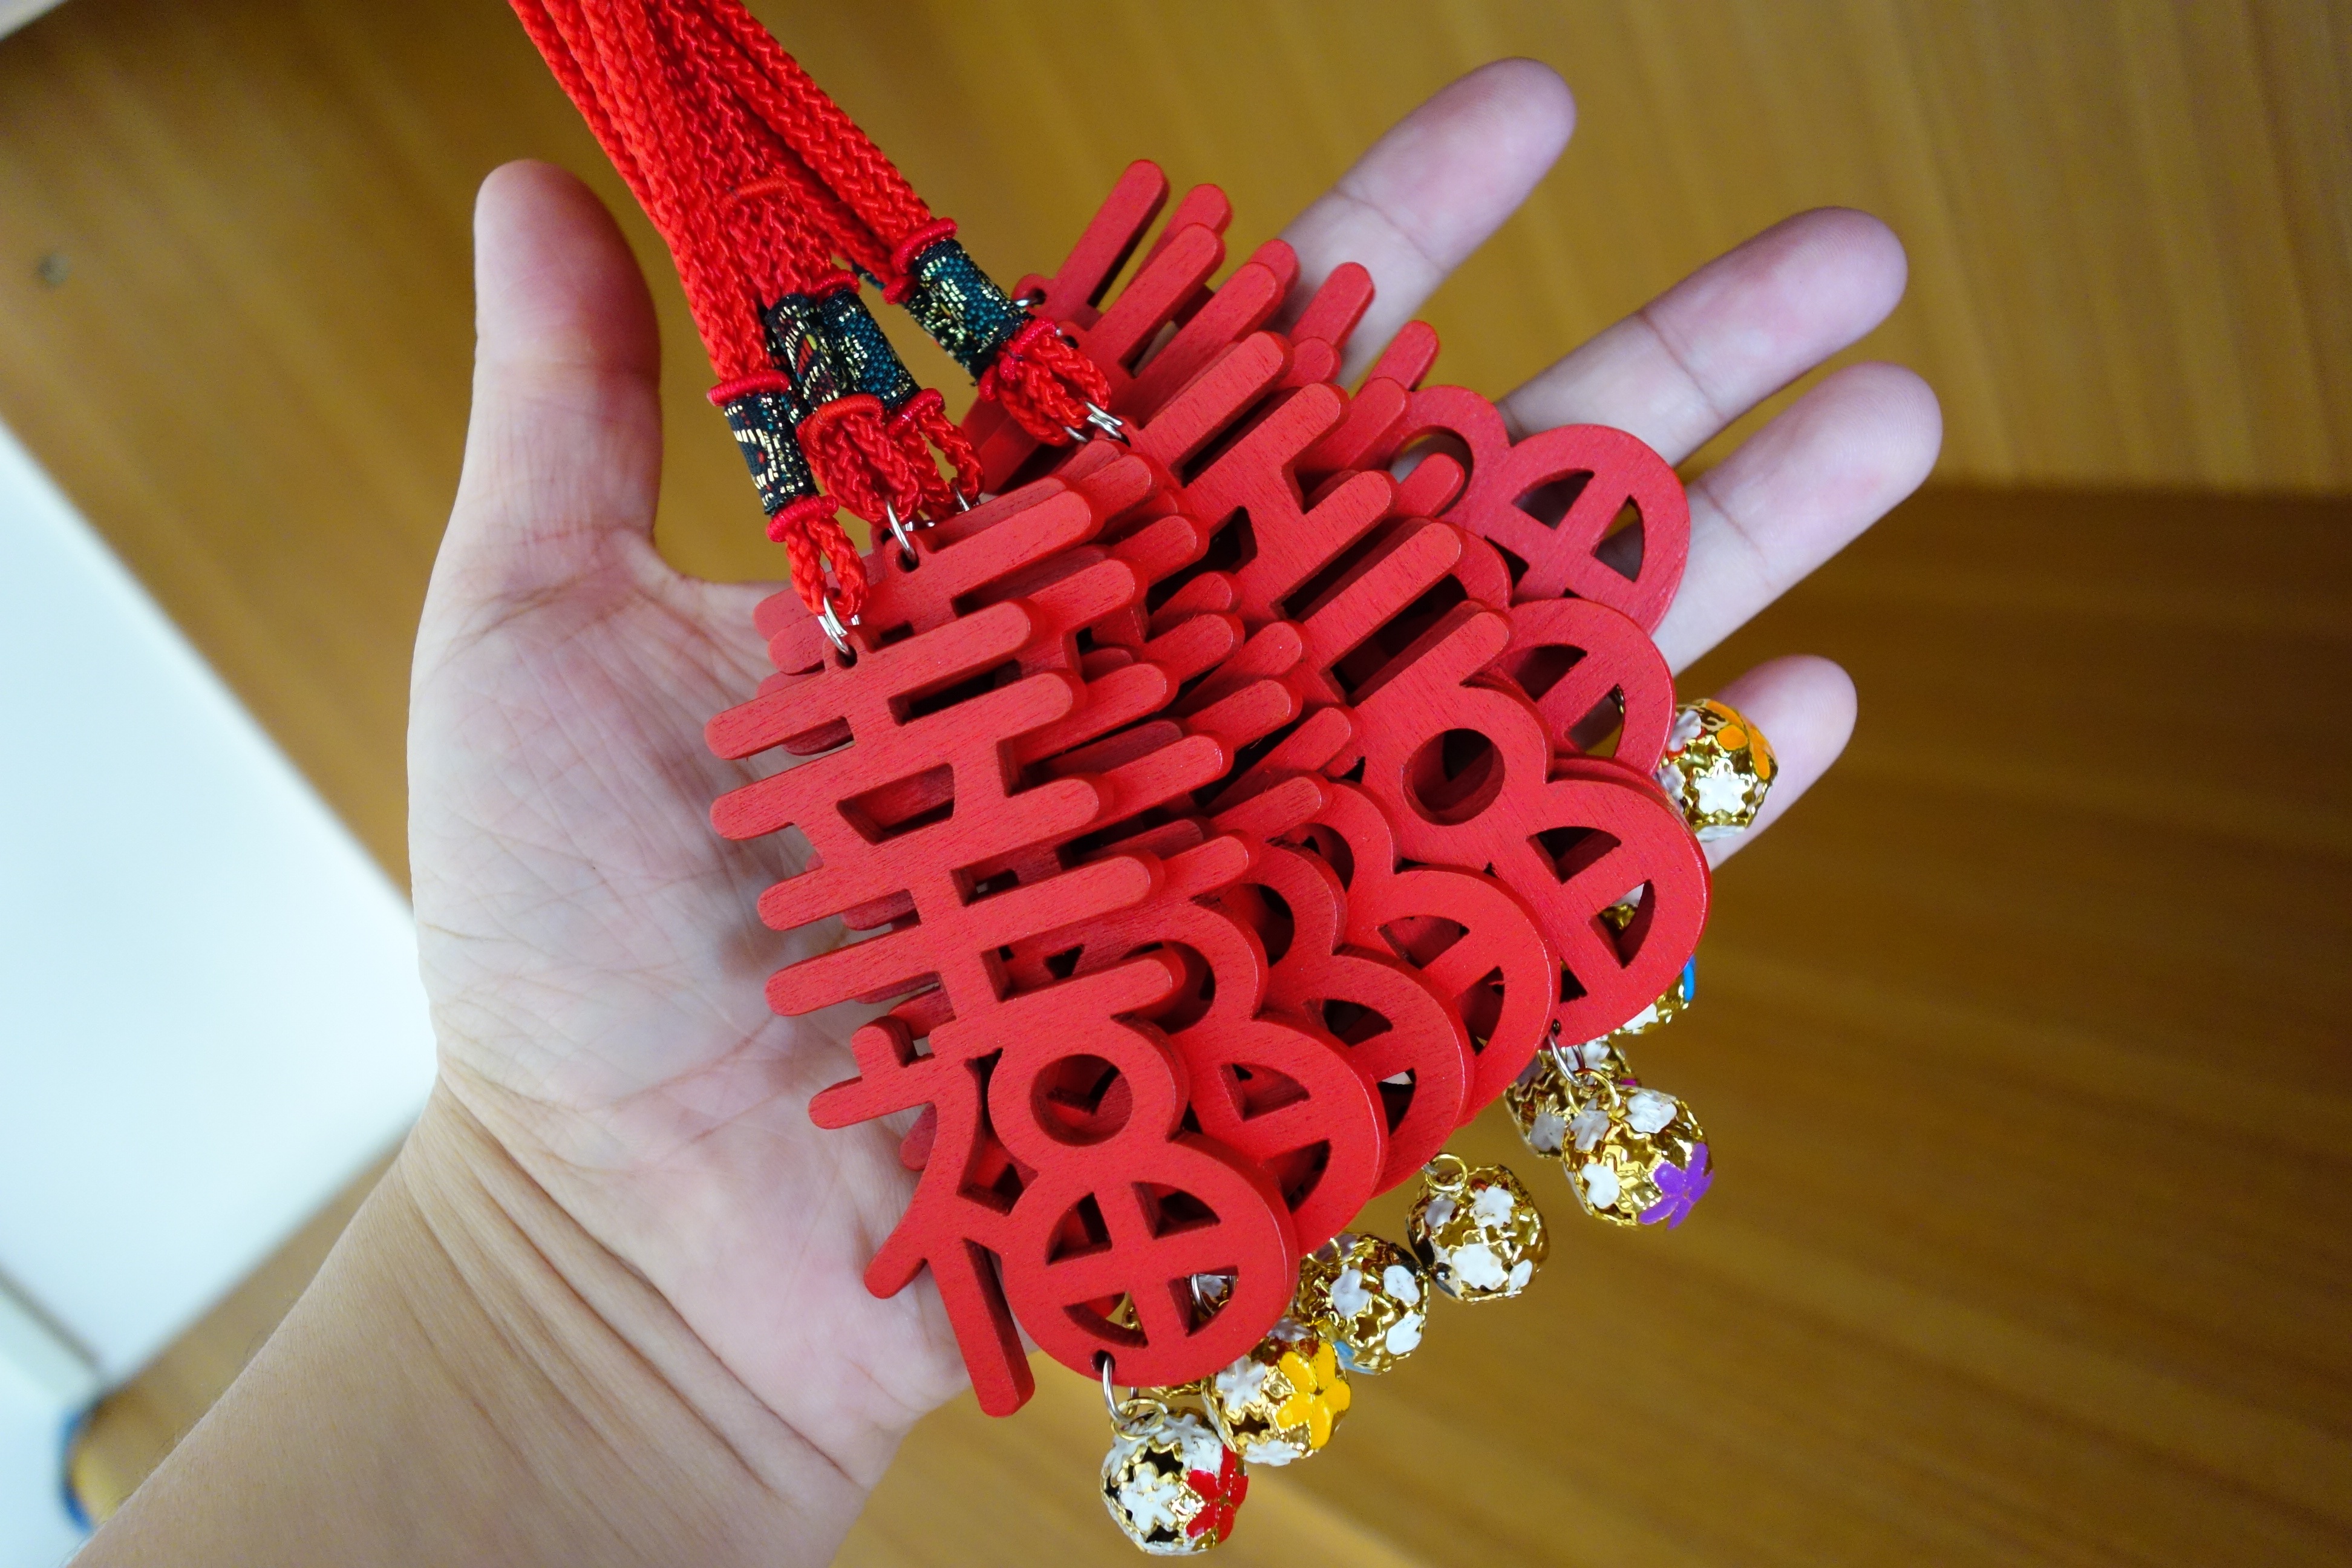
hand, flower, bell, finger, red, color, pink, bracelet, jewellery, art, happy, hang, fashion accessory